Nicolas Gob

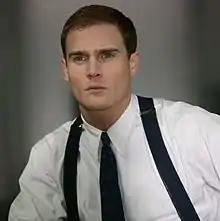

Nicolas Gob (born 29 October 1982) is a Belgian actor who has worked extensively in television, both in serials and films made for TV. He has also appeared in several feature films.